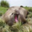
Label: seal